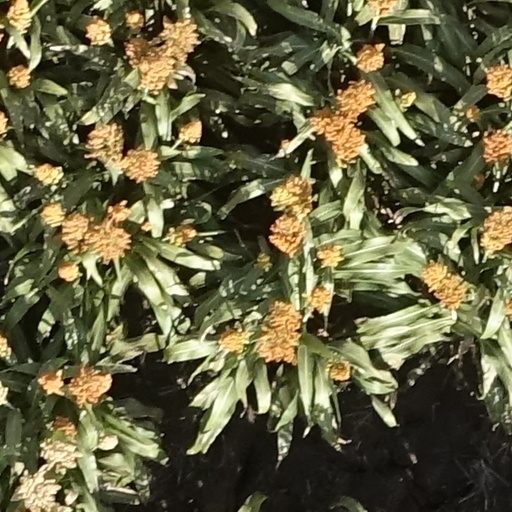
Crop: sorghum